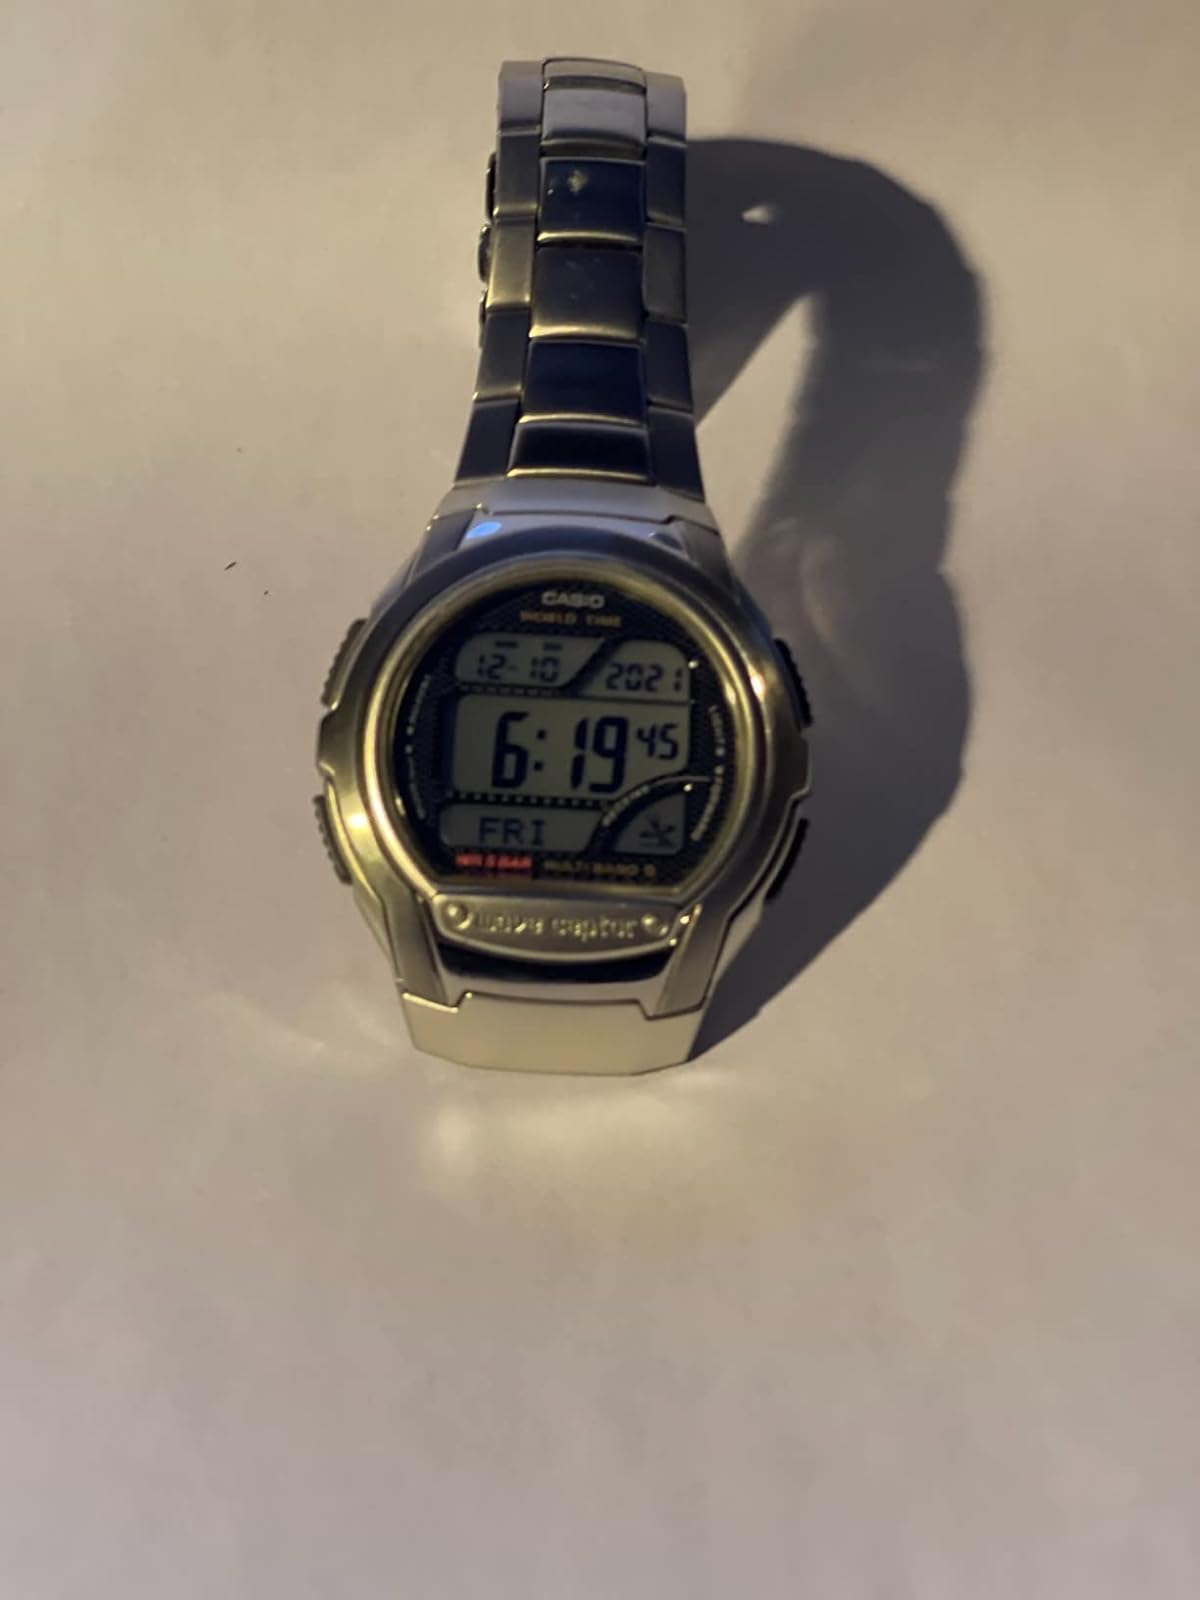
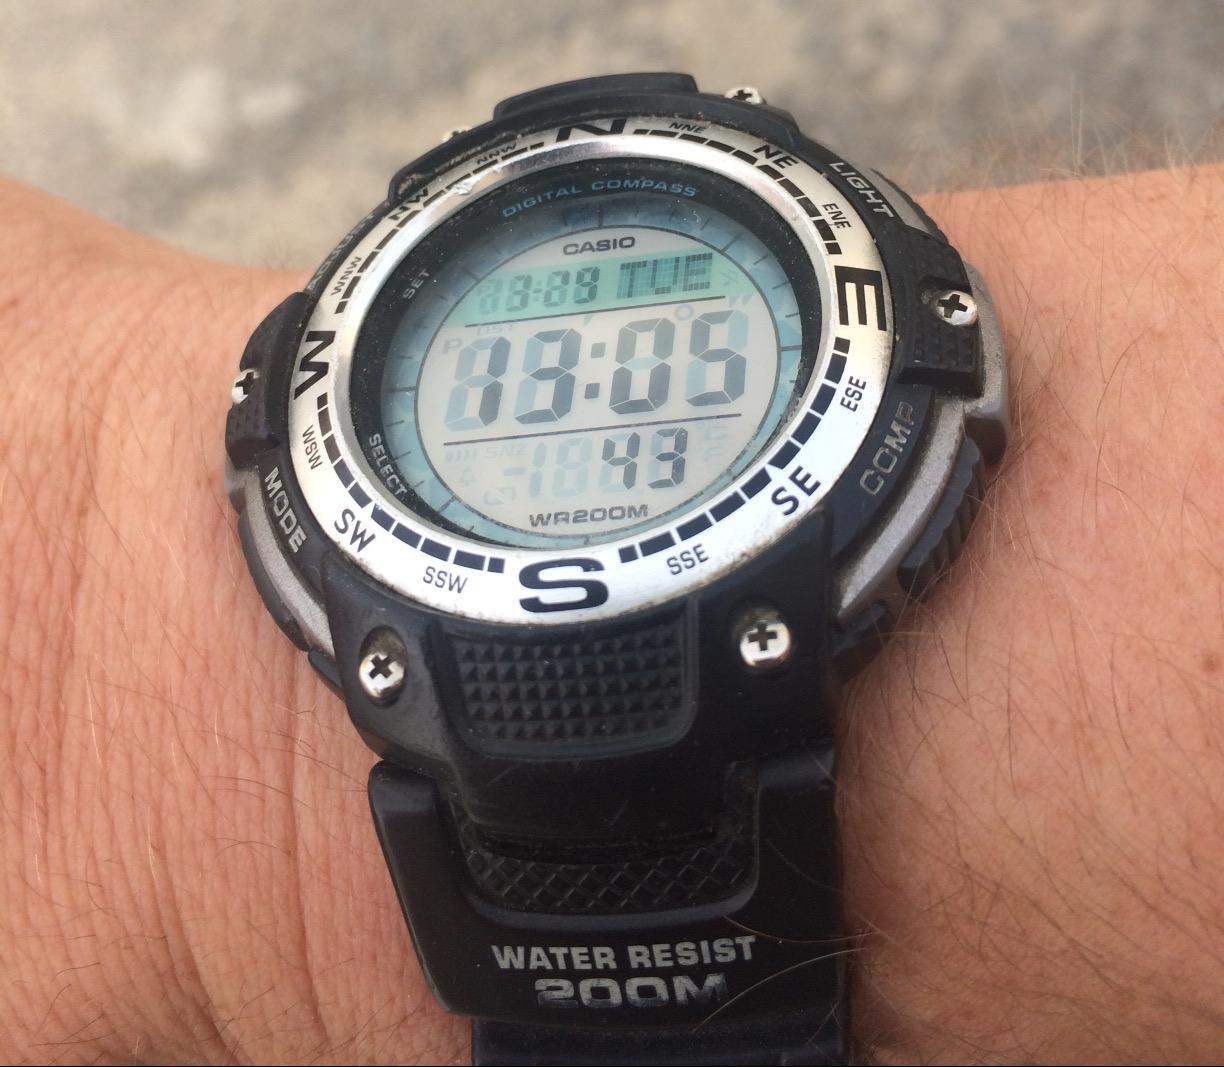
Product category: accessories_watch
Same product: no